Battle of the Clearwater

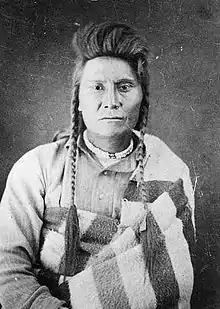
Chief Joseph, the Nez Perce leader

Howard opened the battle by firing howitzers and Gatling guns at the Nez Perce camp in the valley below from the ridge he occupied. "These only served to announce the presence of the troops to the unsuspecting Indians and 'to send horsemen...scampering over the hills in every direction...[while] herding their stock together, which was afterward driven by old Indians, squaws and children into the hills in the rear."